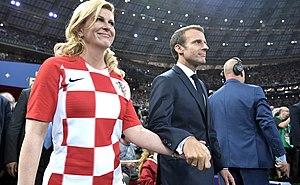
Kolinda Grabar-Kitarović et Emmanuel Macron se préparent à décerner les première et deuxième places en finale de la Coupe de Russie de football 2018 Hrvatski: Kolinda Grabar-Kitarović i Emmanuel Macron pripremaju se na prvo i drugo mjesto u finalu 2018. ruskog nogometnog prvenstva Русский: Колинда Грабар-Китарович и Эммануэль Макрон готовятся награждать первое и второе места в финале Кубка России по футболу 2018 года
Les relations entre la Croatie et la France sont des relations bilatérales s'exerçant au sein de l'Union européenne entre deux États membres de l'Union, la république de Croatie et la République française. Elles sont structurées par deux ambassades, l'ambassade de Croatie en France et l'ambassade de France en Croatie.